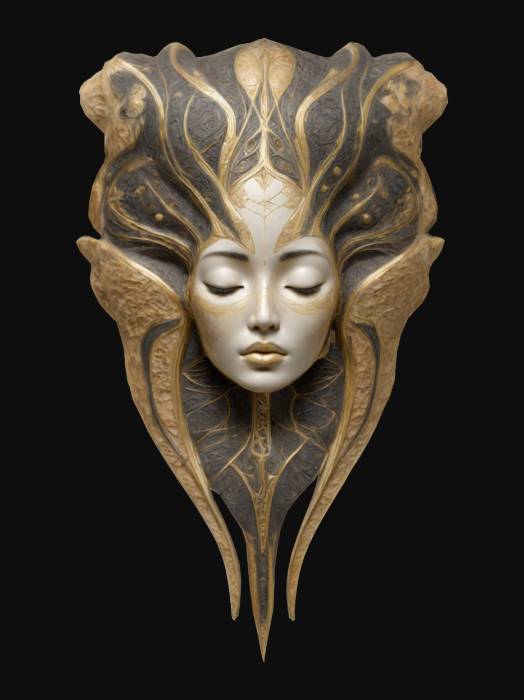
미적 점수 (1~10점): 8